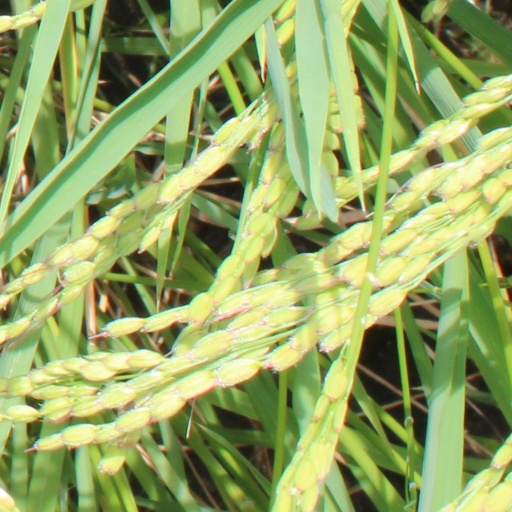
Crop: rice